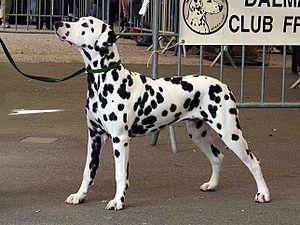
La robe d'un chien domestique se réfère à la répartition de couleur des poils sur le corps de l'animal et à la pigmentation de sa truffe et de sa peau. Selon les races et les variations génétiques individuelles, les chiens peuvent avoir un pelage très varié.